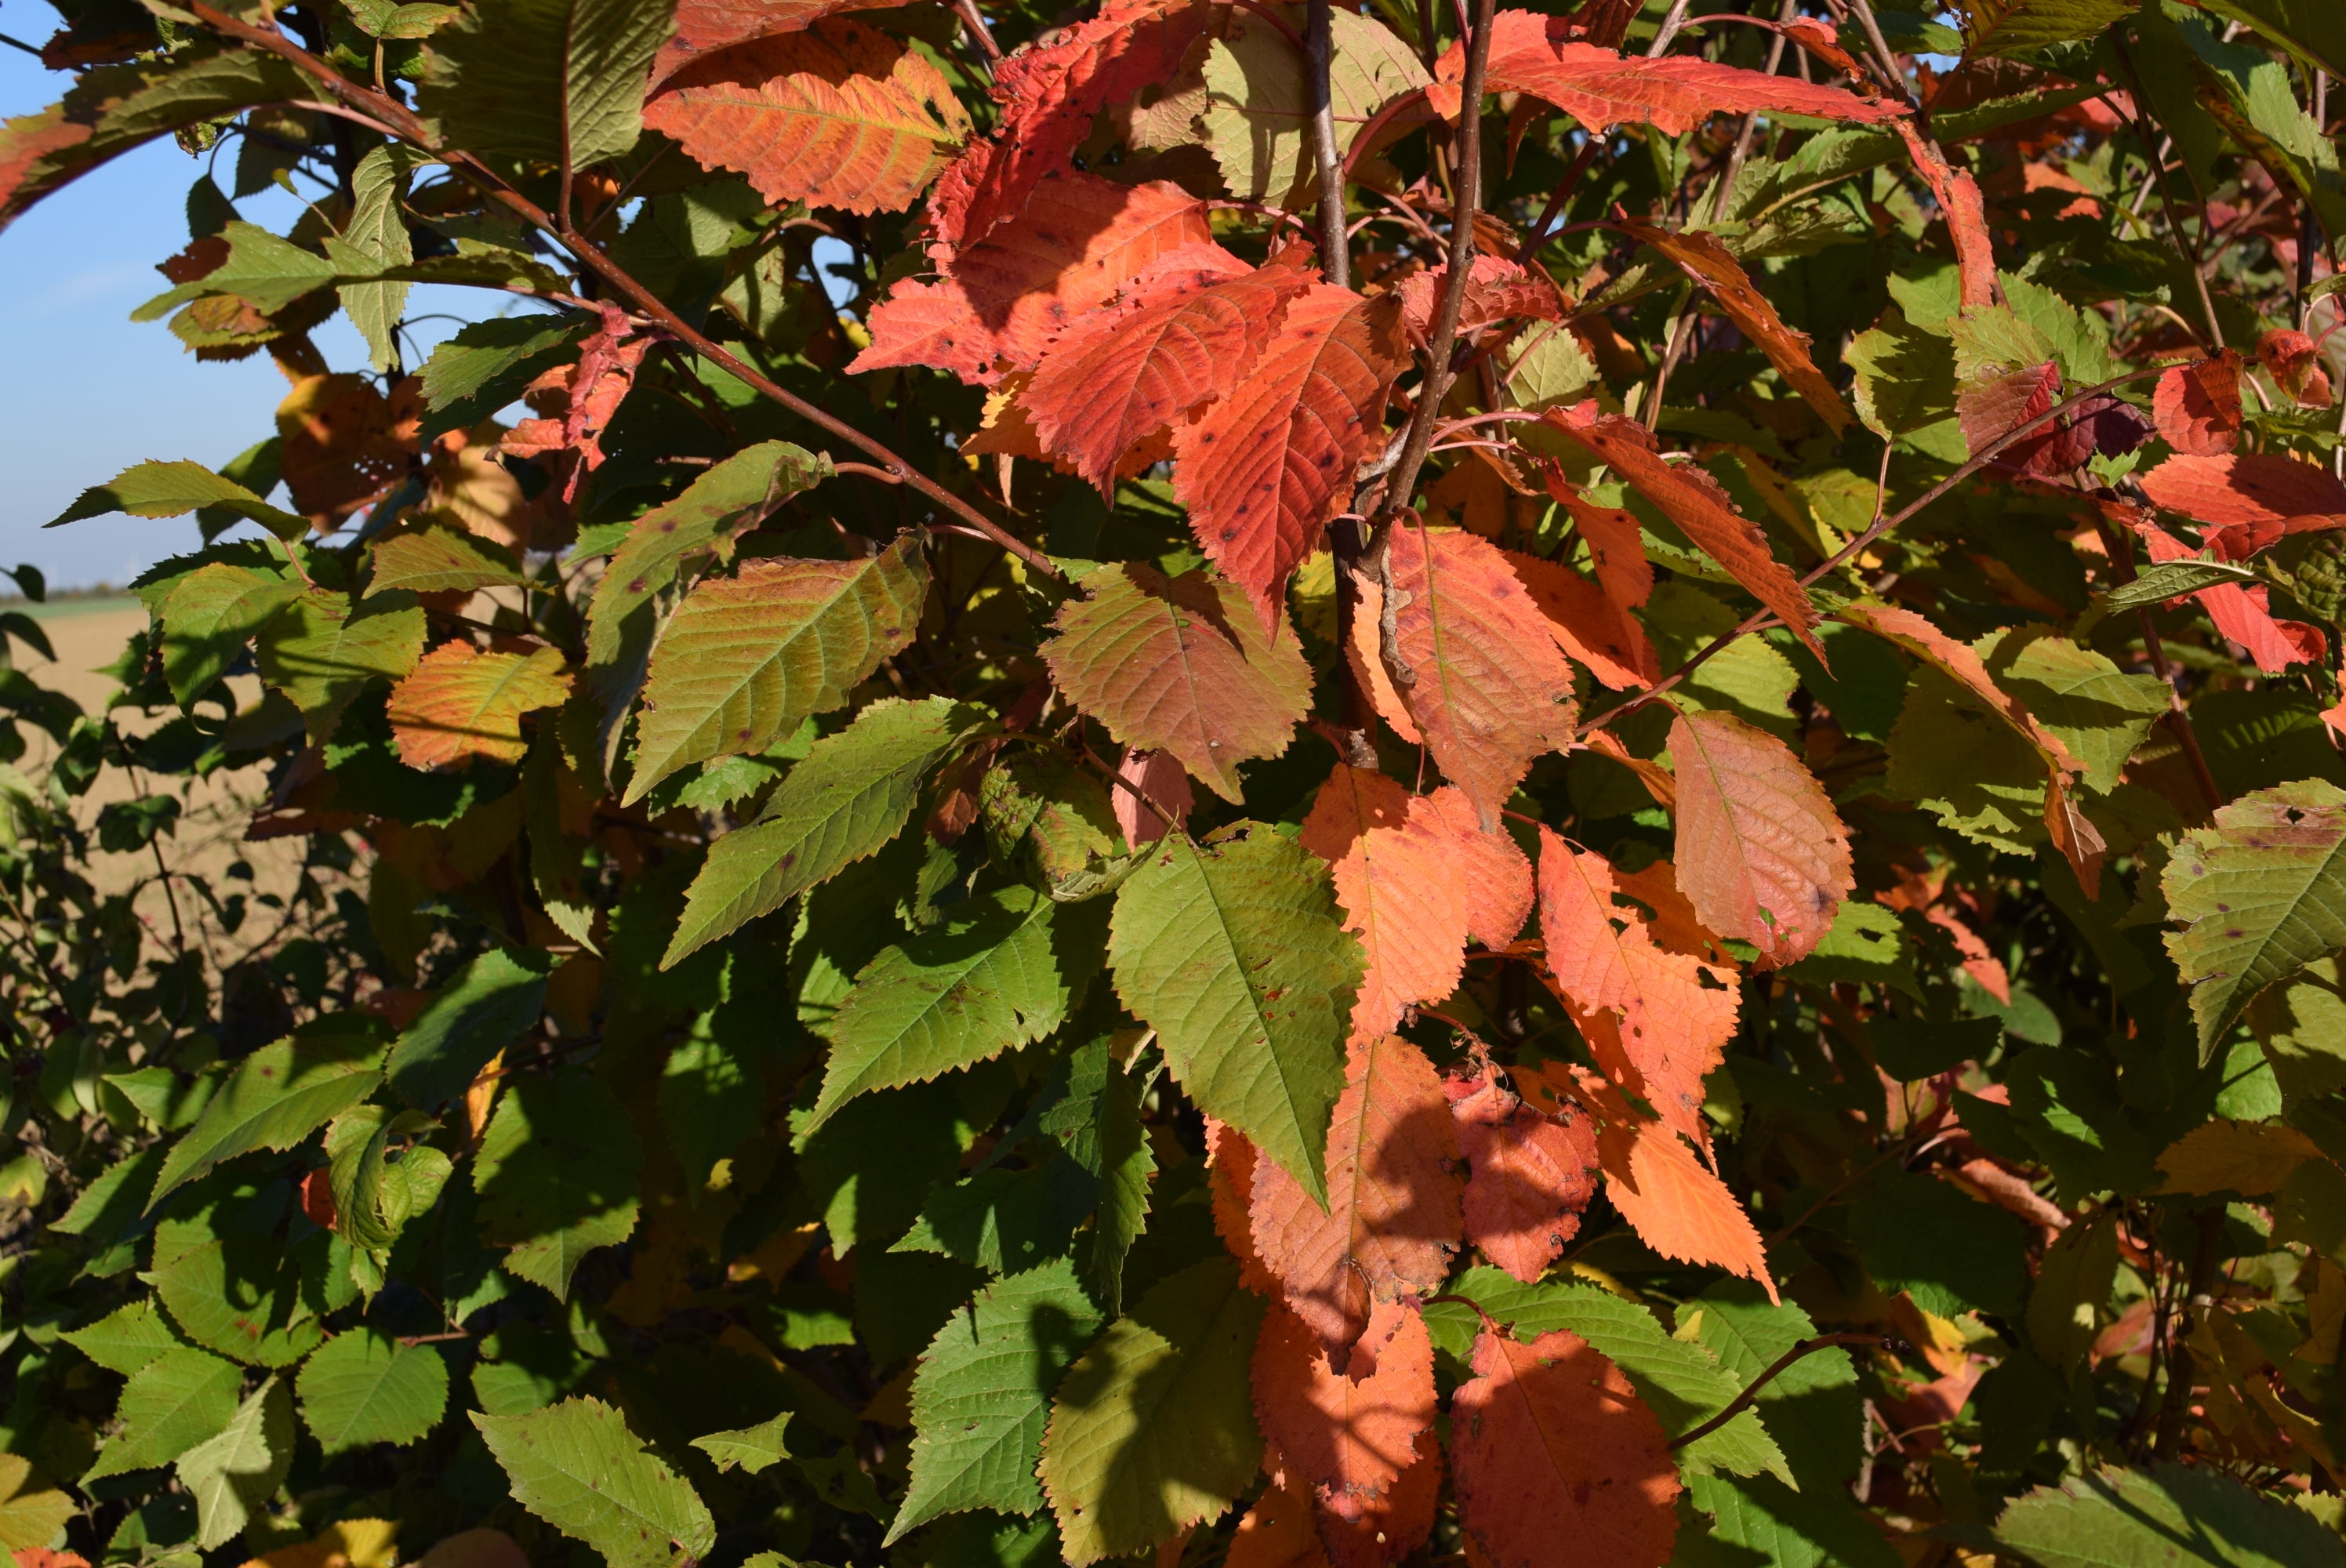
tree, nature, plant, fruit, leaf, flower, food, green, produce, autumn, colorful, season, leaves, shrub, deciduous, germany, october, autumn leaves, flowering plant, woody plant, land plant, rheinland pfalz